Will Nally

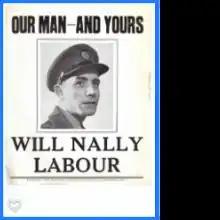

Will Nally (13 December 1914 – 4 August 1965) was a British Labour and Co-operative Party politician.